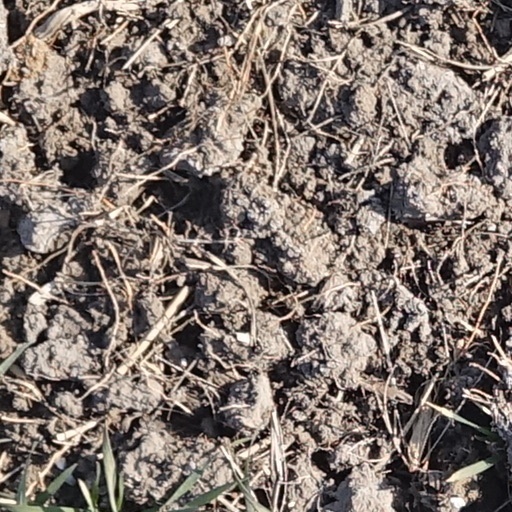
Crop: wheat